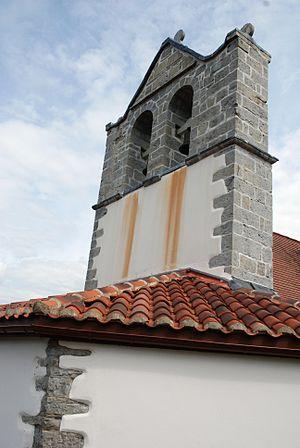
l'église Saint-Etienne à Arhansus